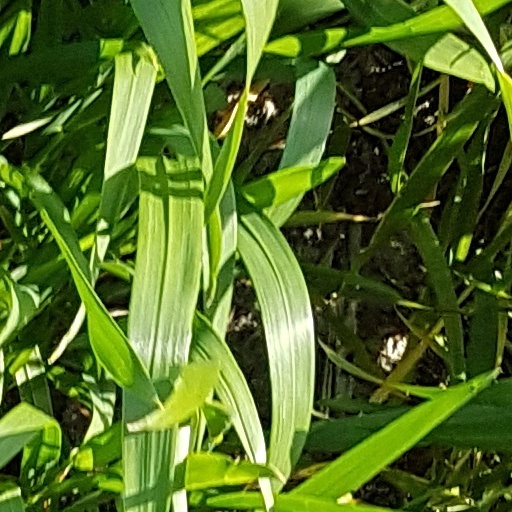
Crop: wheat